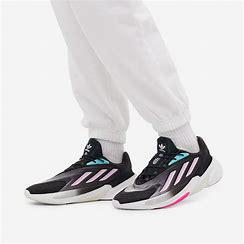
Brand: Adidas
Model: Ozelia